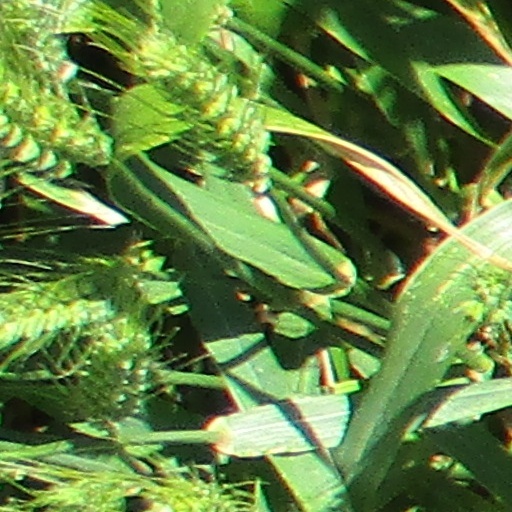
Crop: wheat